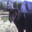
Label: dog